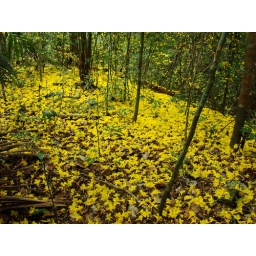
The forest dressed in yellow